Cooper Mark IX

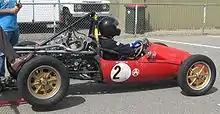
Cooper Mk.IX

The Cooper Mk.IX is an open-wheel Formula Three race car, designed, developed and built by British manufacturer Cooper in 1955. The first version, dubbed the T36, was powered by a JA Prestwich Industries (JAP) single-cylinder engine, and featured a singular brake disk at the rear of the car, flatter springs to mitigate ground clearance, altered and adjusted center spring mountings, and reworked engine mounts. The second version, dubbed the T37, featured an elongated chassis and body, and a larger and more powerful OHV V-2 engine. Chassis construction was a tubular space frame, and the body was made from aluminium (although glass fibre was later experimented with). Overall weight was between . The wheelbase was , the rear track was , while the front track was , overall height (from top-to-bottom) was , and the overall width was .